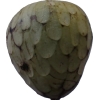
Label: cherimoya